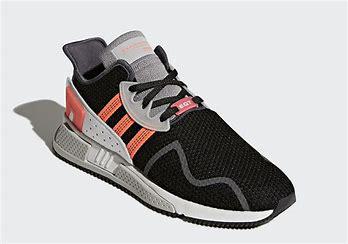
Brand: Adidas
Model: EQT Cushion Adv